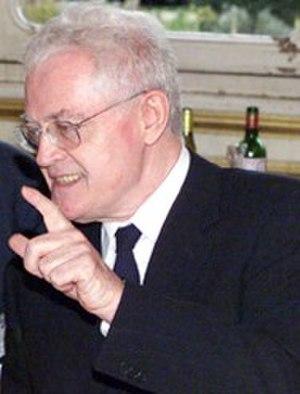
Lionel Jospin en octobre 2000, au cours d'une rencontre avec Vladimir Poutine.
Le mot socialisme recouvre un ensemble très divers de courants de pensée et de mouvements politiques, dont le point commun est de rechercher une organisation sociale et économique plus juste. Le but originel du socialisme est d'obtenir l'égalité sociale, ou du moins une réduction des inégalités et, notamment pour les courants d'inspiration marxiste, d'établir une société sans classes sociales. Plus largement, le socialisme peut être défini comme une tendance politique, historiquement marquée à gauche, dont le principe de base est l'aspiration à un monde meilleur, fondé sur une organisation sociale harmonieuse et sur la lutte contre les injustices. Selon les contextes, le mot socialisme ou l'adjectif socialiste peuvent qualifier une idéologie, un parti politique, un régime politique ou une organisation sociale.